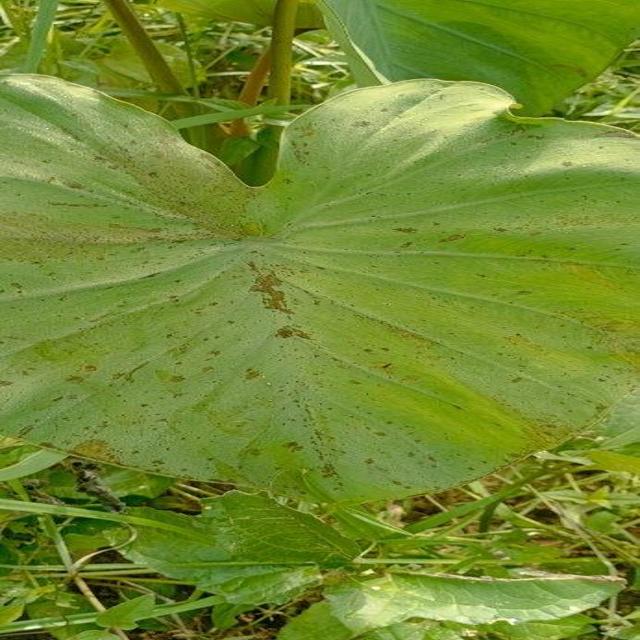
Label: Mid_Blight